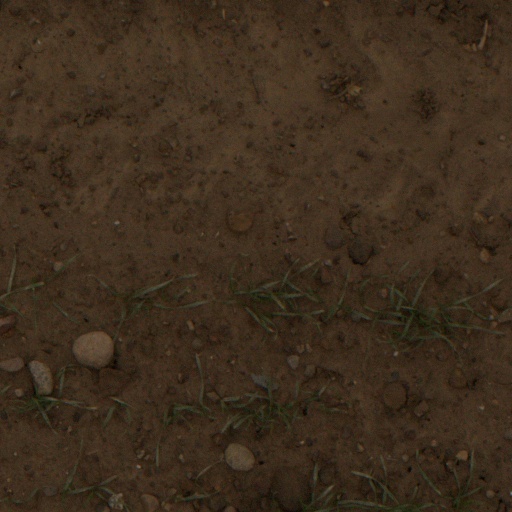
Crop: wheat